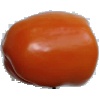
Label: Pepper Orange 1